Andrew Rice

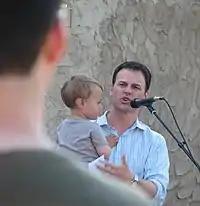
Senator Rice addressing a crowd in Oklahoma City

*Cosponsored and helped pass legislation called the "All Kids Act" to add 38,000 Oklahoma children to those eligible for government-sponsored health insurance.